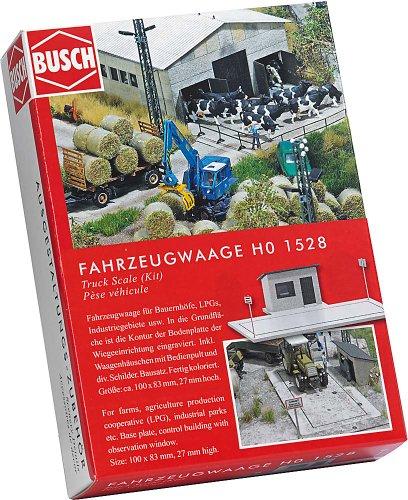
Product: Busch 1528 Vehicle HO Structure Scale Model Structure
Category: Toys & Games | Hobbies | Trains & Accessories | Accessories | Vehicles, Boats & Airplanes
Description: Great Condition.
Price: $19.99
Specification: ProductDimensions:4.1x2.2x1.4inches|ItemWeight:2.08ounces|ShippingWeight:2.08ounces(Viewshippingratesandpolicies)|DomesticShipping:ItemcanbeshippedwithinU.S.|InternationalShipping:ThisitemcanbeshippedtoselectcountriesoutsideoftheU.S.LearnMore|ASIN:B008BZROFK|Itemmodelnumber:1528|Manufacturerrecommendedage:14yearsandup